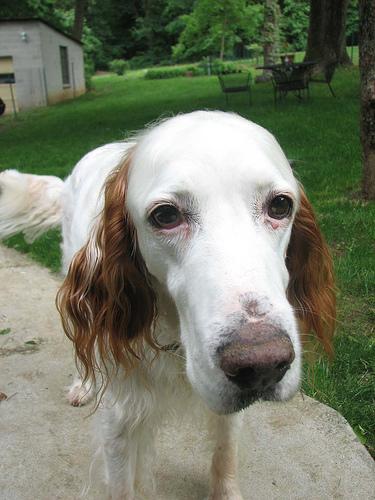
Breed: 203-n000022-English_setter